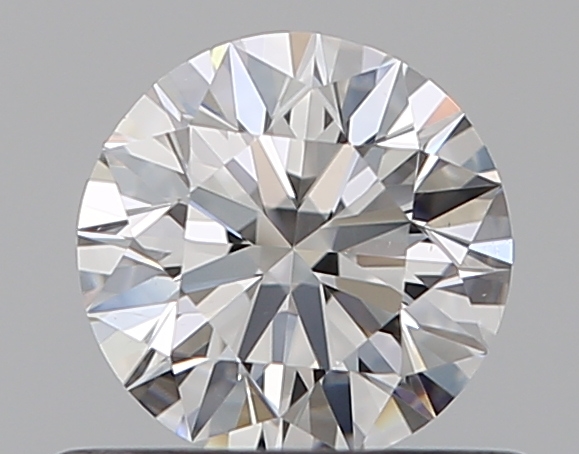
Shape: round
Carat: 0.5
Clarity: SI1
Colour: E
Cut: EX
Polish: EX
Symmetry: EX
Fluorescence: F
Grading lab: GIA
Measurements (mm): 5.09 x 5.11 x 3.17